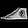
Label: Sneaker